Petrified Forest National Park

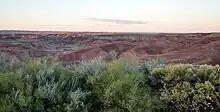
At Tiponi Point, lush vegetation on the Painted Desert rim overlooks the relatively barren badlands below.

Increasing tourist and commercial interest in petrified wood during the late 19th century began to alarm residents of the region. In 1895, the Arizona Territorial Legislature asked the U.S. Congress to create a petrified forest national park. Although this first attempt failed, in 1906 the Antiquities Act signed by President Theodore Roosevelt was used to create the Petrified Forest National Monument as the second national monument. Between 1934 and 1942, the federal Civilian Conservation Corps built road, trails, and structures in the monument, and the government acquired additional land in the Painted Desert section. The monument became a national park in 1962. Six years after the signing of the Wilderness Act in 1964 by President Lyndon B. Johnson, wilderness areas (where human activity is limited), were designated in the park. In 2004, President George W. Bush signed a bill authorizing the eventual expansion of the park from 93,353 acres (about 146 mi or 378 km) to 218,533 acres (about 341 mi or 884 km). Theft of petrified wood is still a problem. Despite a guard force of seven National Park Service rangers, fences, warning signs, and the threat of a $325 fine, an estimated of the fossil wood is stolen from the Petrified Forest every year.